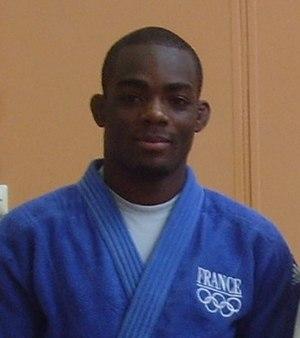
Dimitri Dragin lors d'un entrainement dans son club d'origine, Paul Eluard Judo, au Havre"
Dimitri Dragin, né le 2 décembre 1984 au Havre, est un judoka français évoluant dans la catégorie des moins de 60 kg, puis de moins de 66 kg.